Midlands Electricity

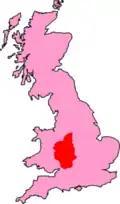
The area of MEB within Great Britain

The Midlands Electricity Board was the public sector utility company responsible for the purchase of electricity from the electricity generator (the Central Electricity Generating Board from 1958) and its distribution and sale of electricity to customers in the Midlands of England prior to 1990. As "Midlands Electricity plc" it was listed on the London Stock Exchange and was once a constituent of the FTSE 100 Index.